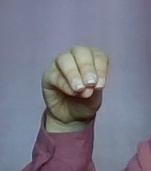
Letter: ha